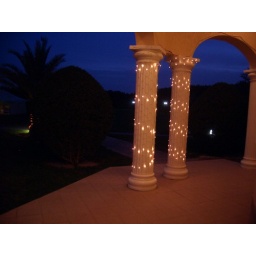
Arched columns around the guesthouse decorated in small flickering white lights